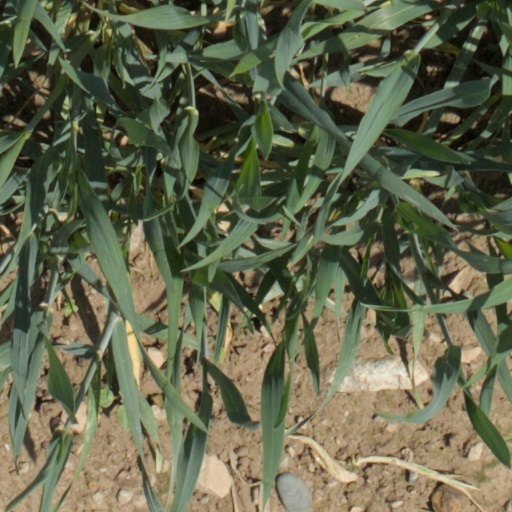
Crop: wheat